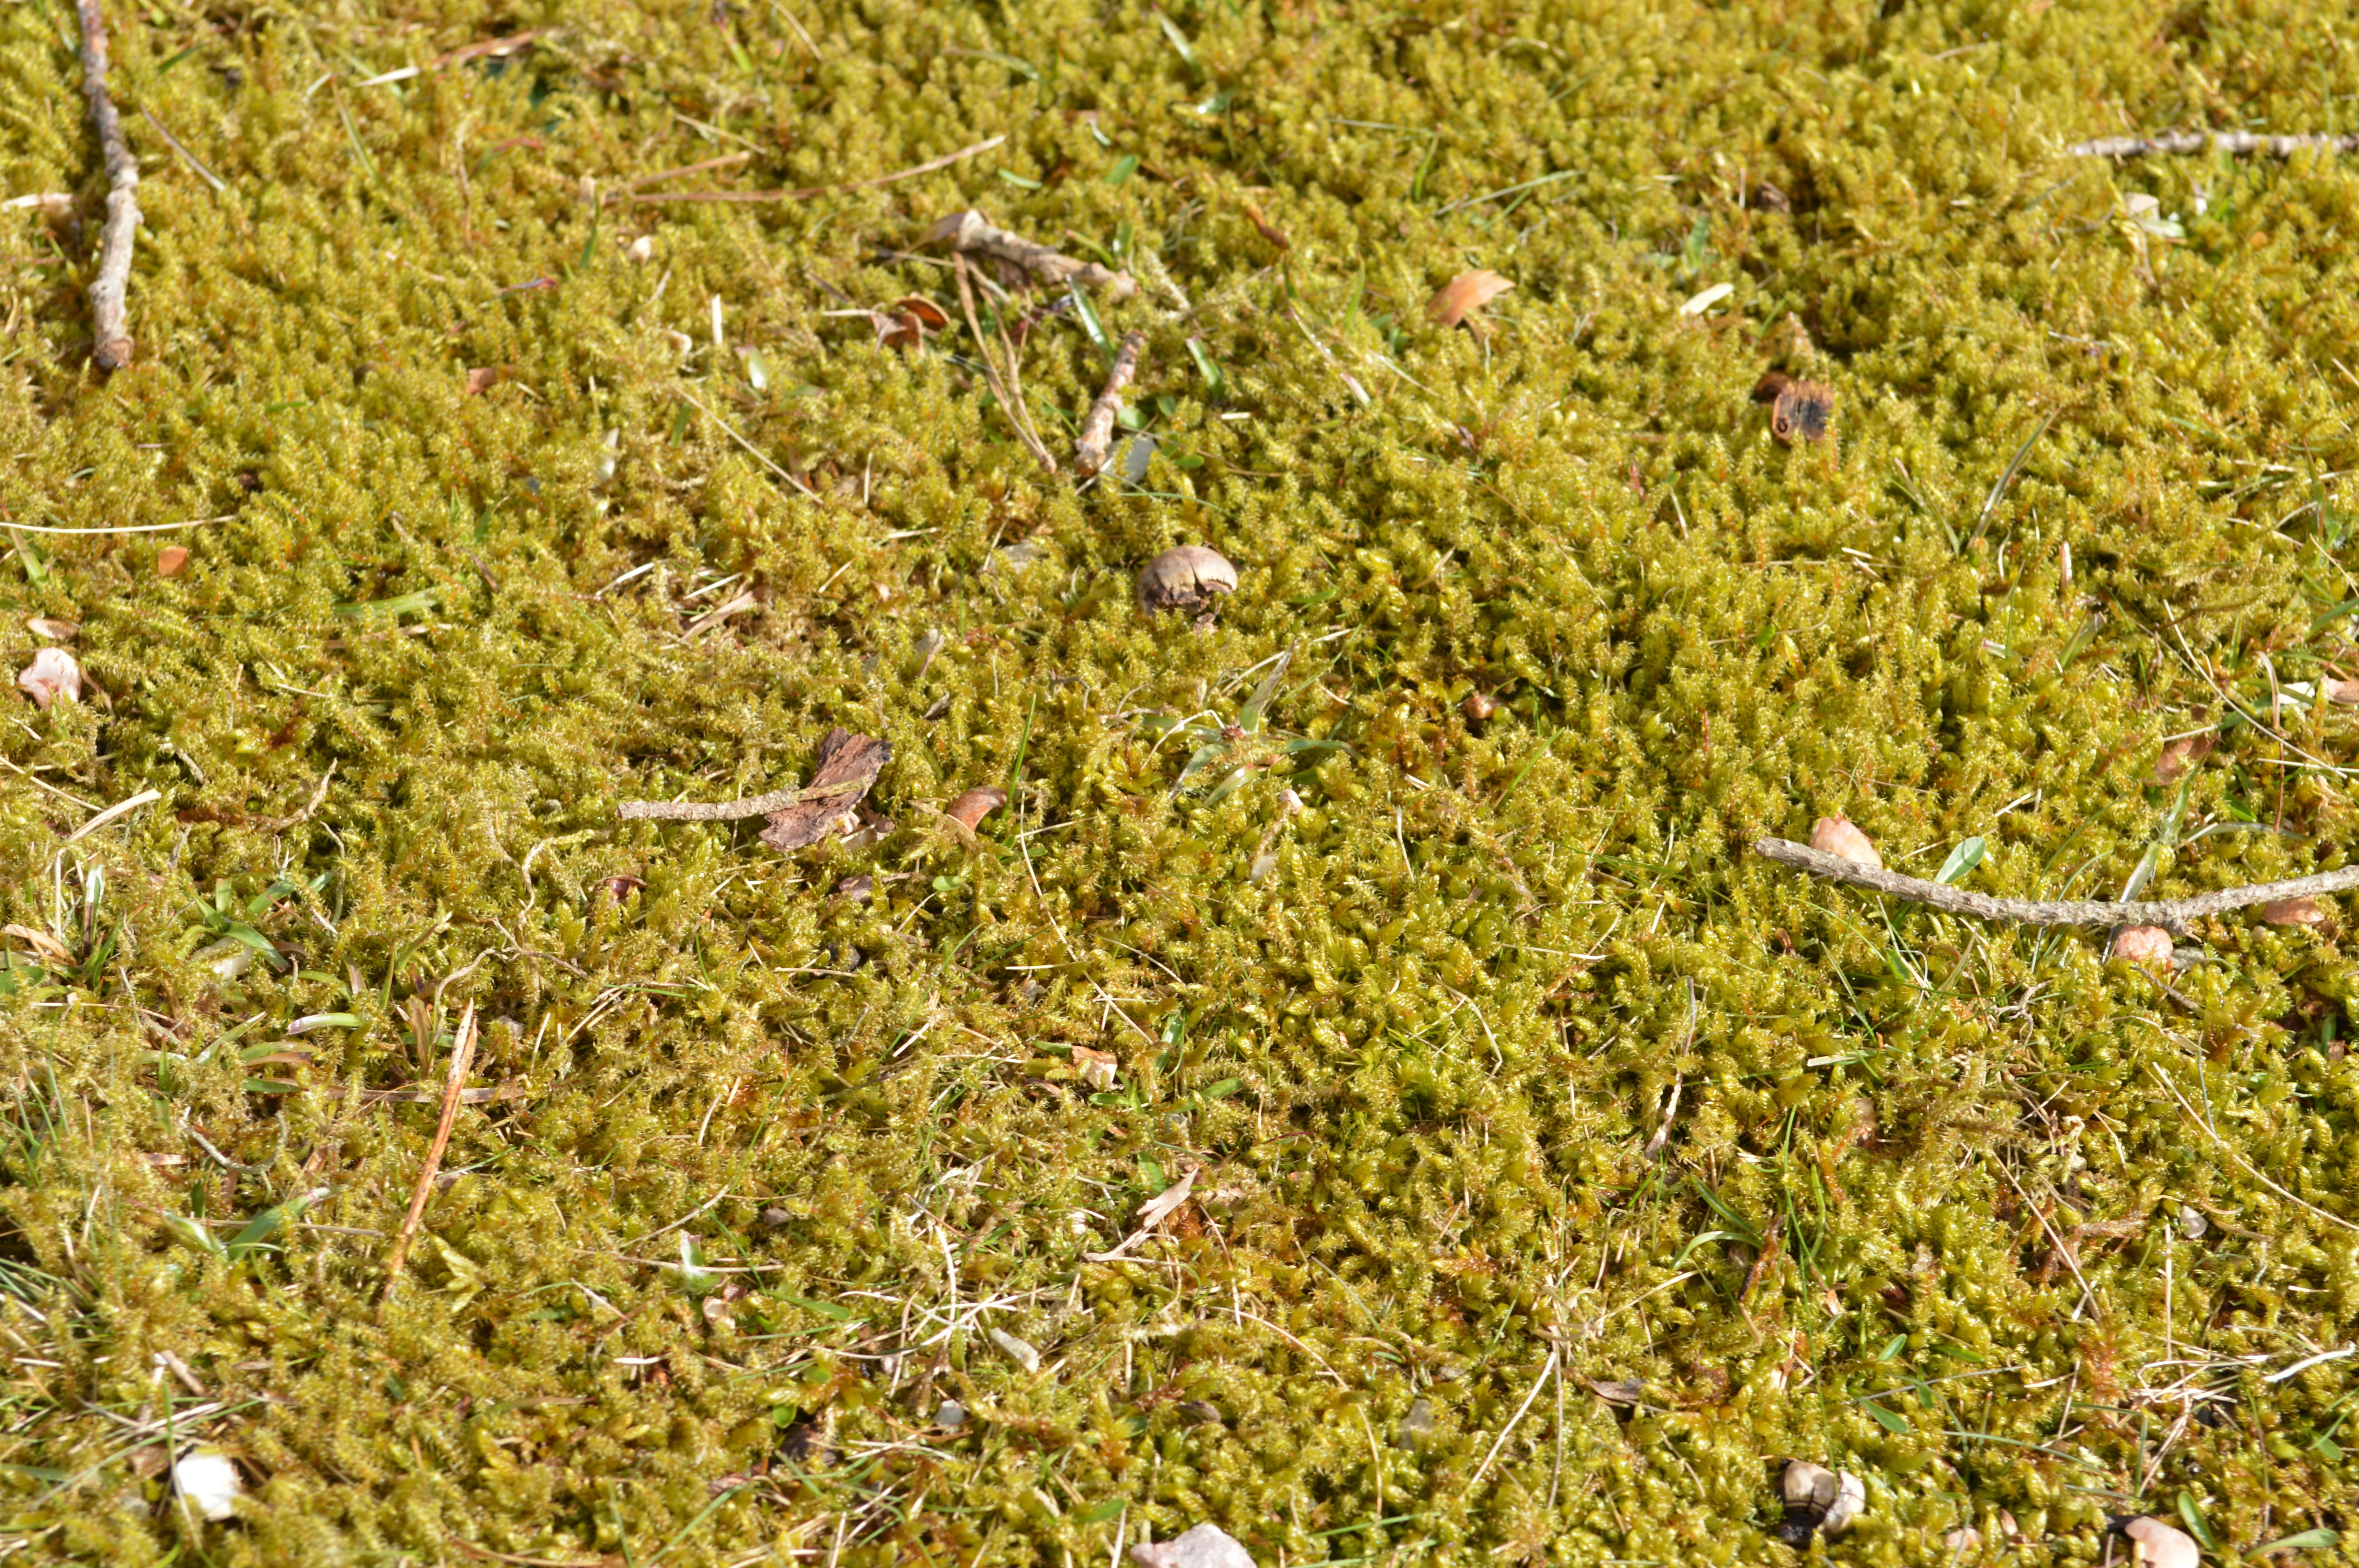
landscape, nature, forest, grass, plant, lawn, meadow, leaf, flower, green, crop, autumn, soil, botany, garden, flora, plants, wildflower, shrub, flowering plant, grass family, land plant